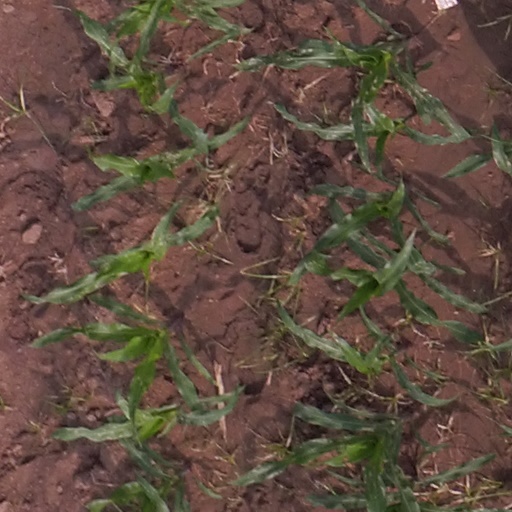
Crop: maize; corn